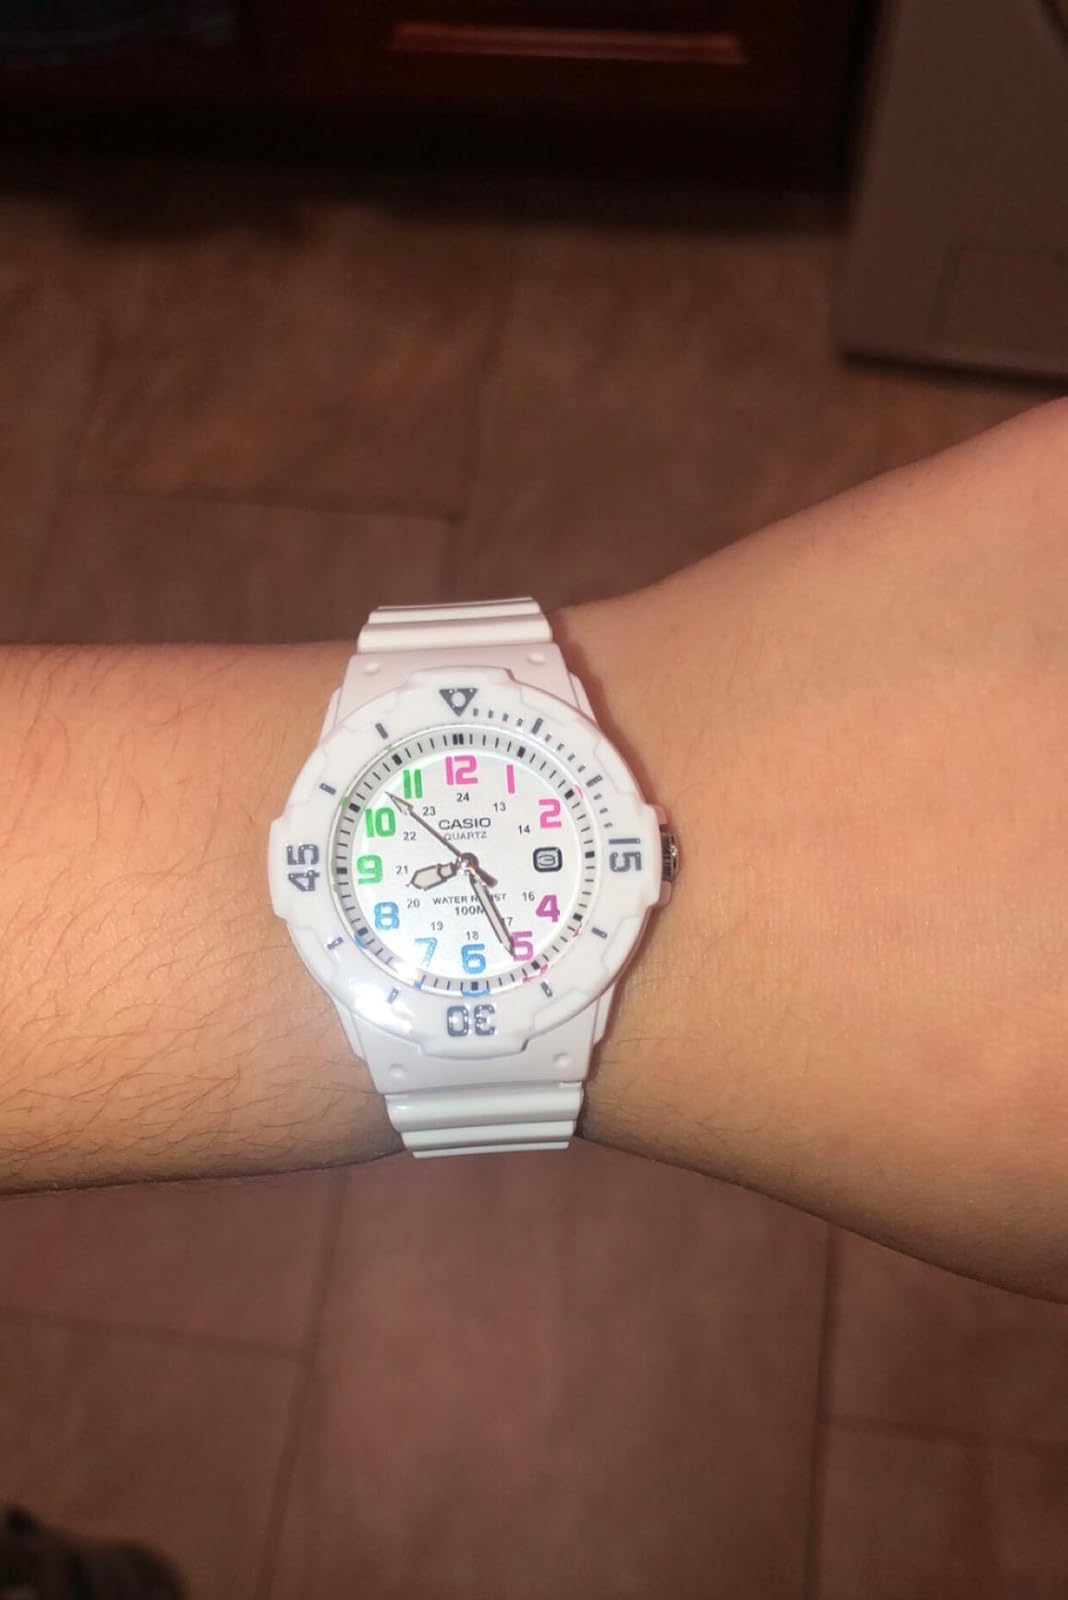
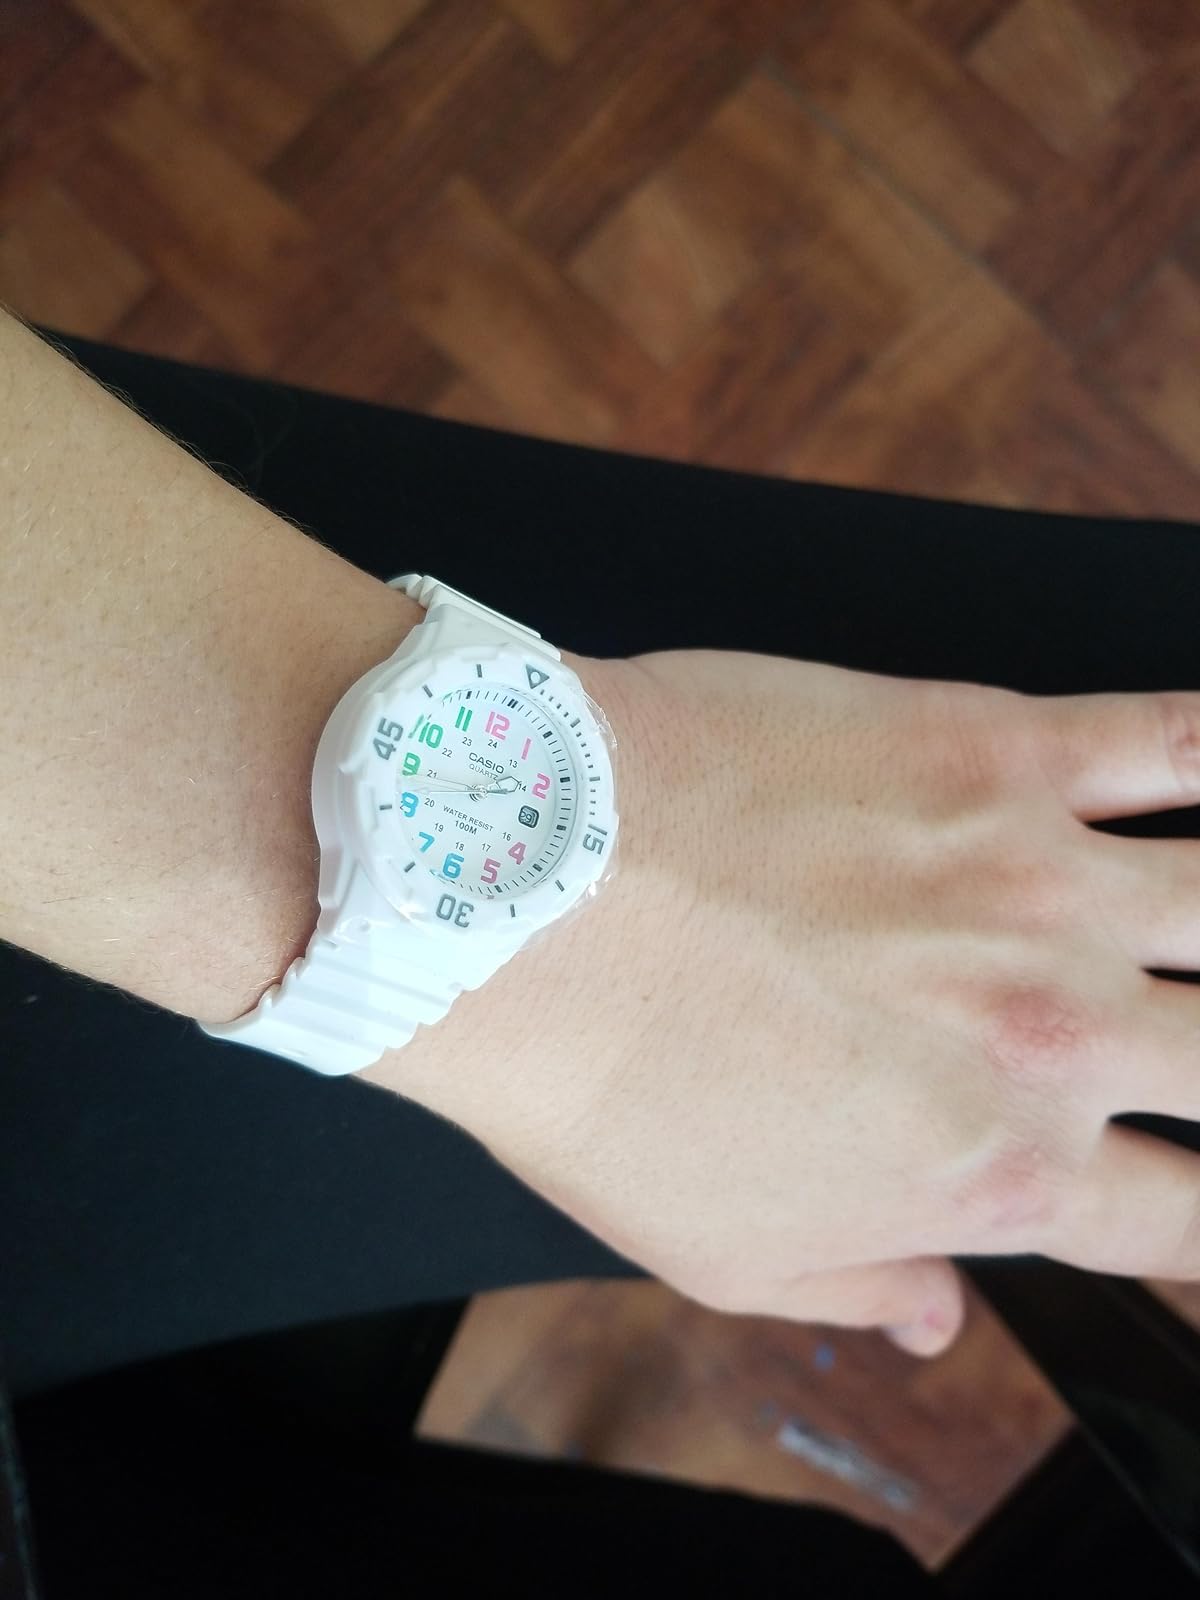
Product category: accessories_watch
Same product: yes